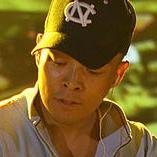
Age: 36